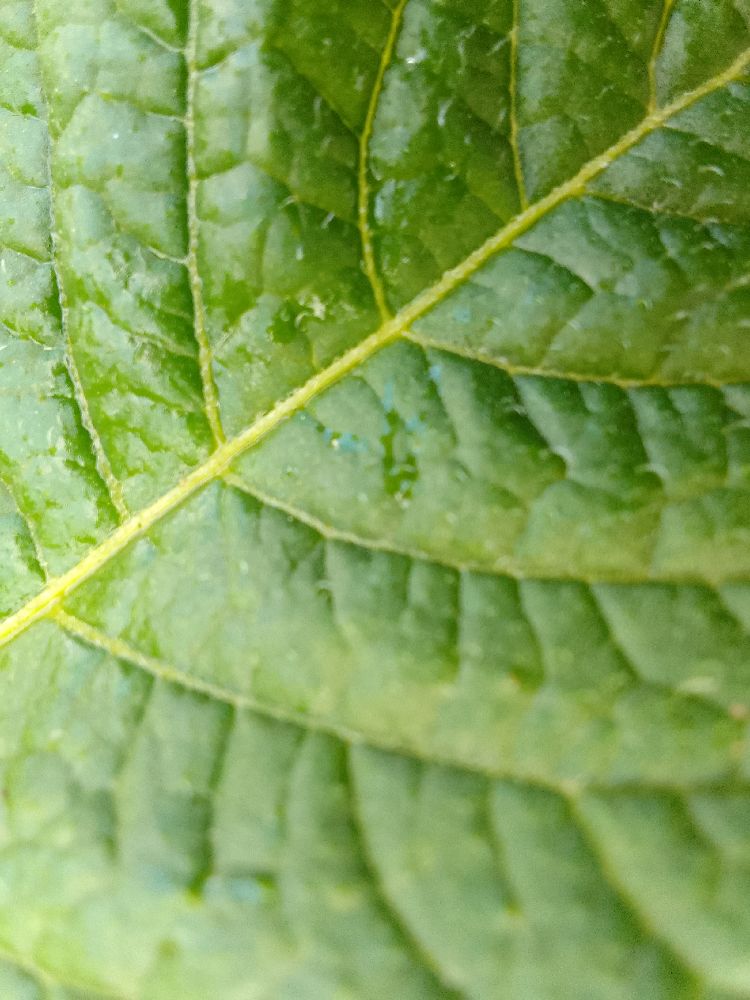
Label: Healthy